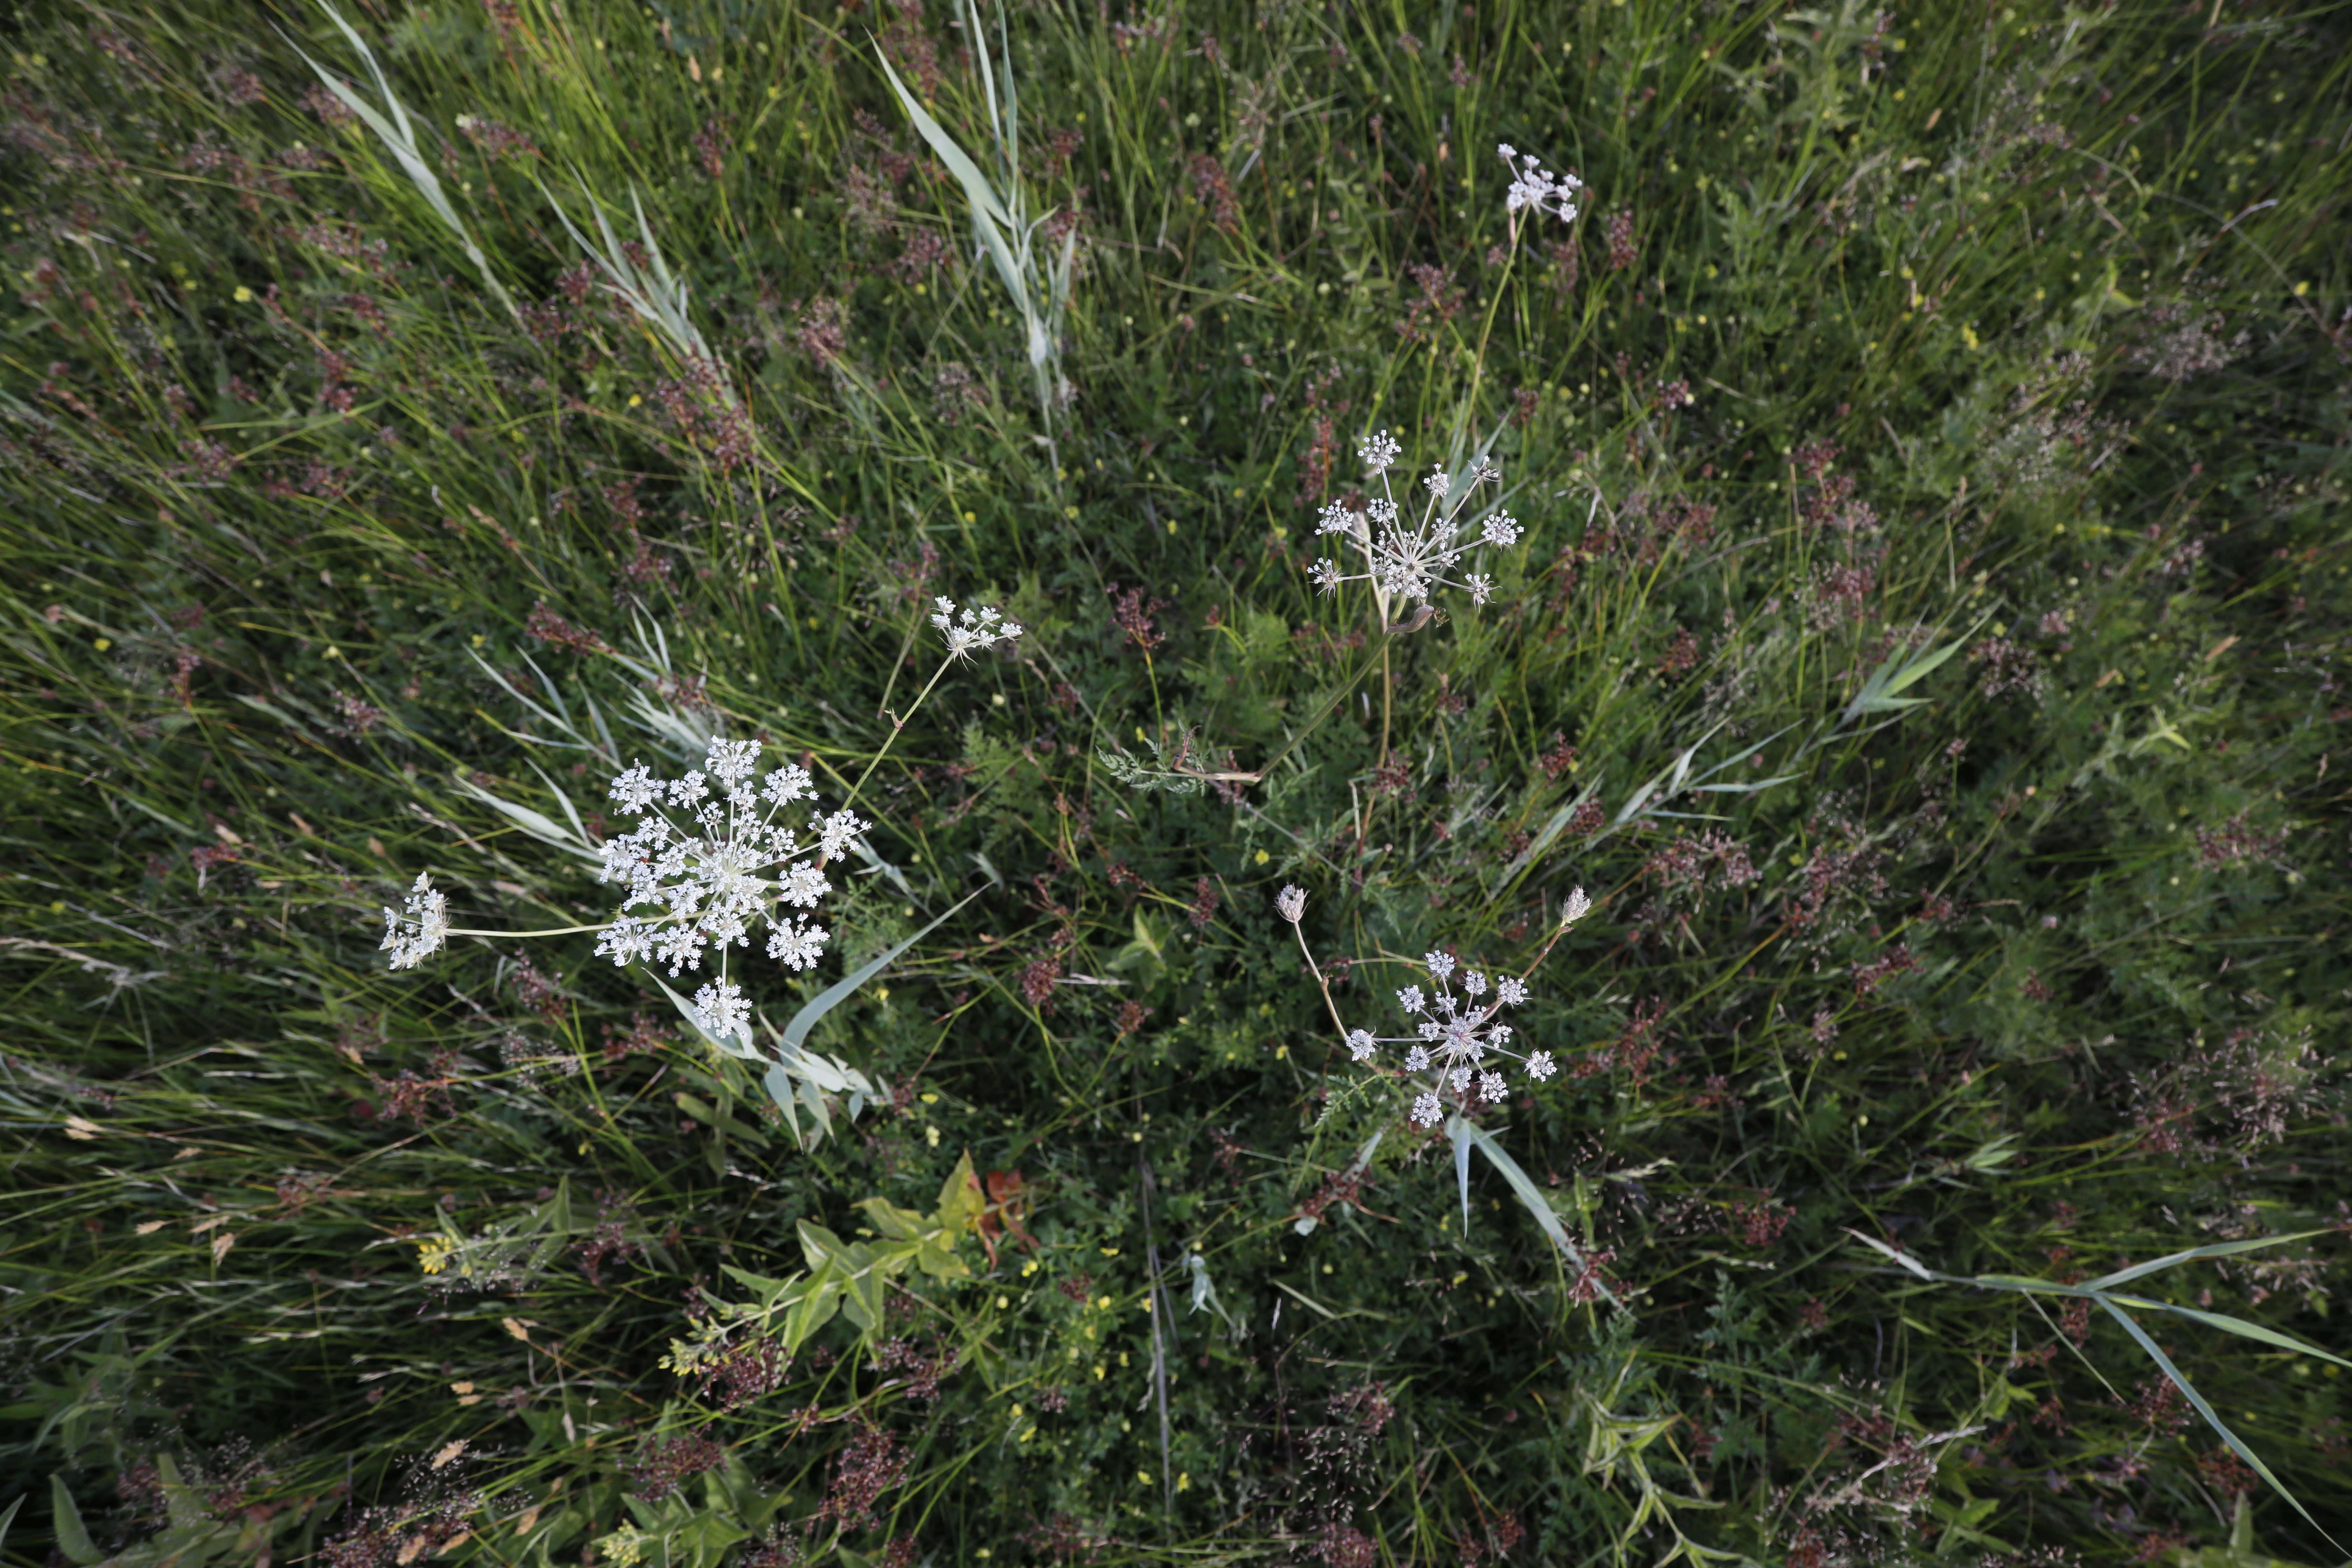
Plant species: Peucedanum palustre